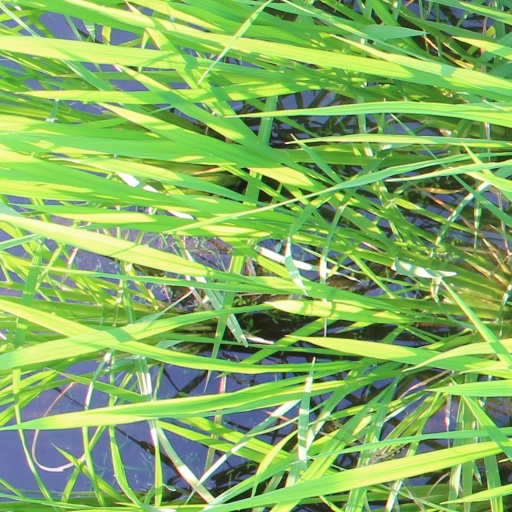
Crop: rice